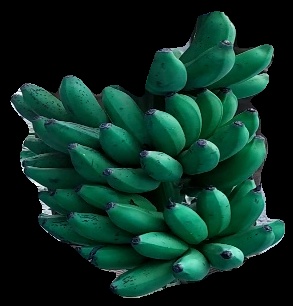
Variety: rasbale
Grade: grade3